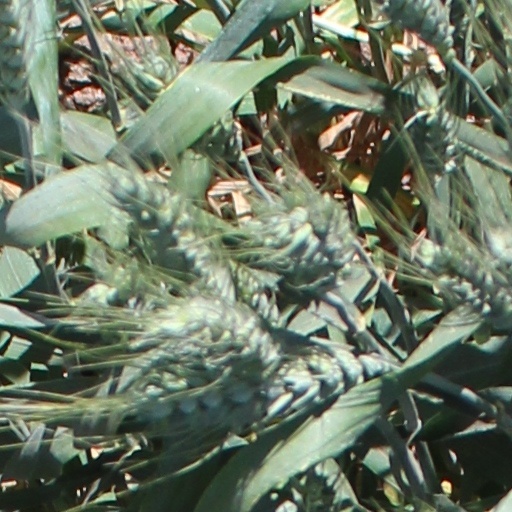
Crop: wheat